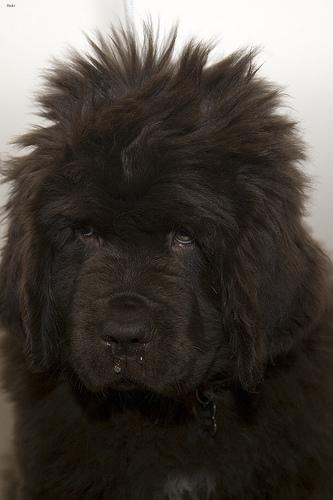
Breed: newfoundland